Wait for Me (poem)

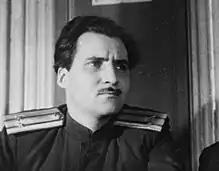
Konstantin Michailowitsch Simonow

Wait for Me (""), written by the Russian poet and playwright turned war correspondent Konstantin Simonov, is one of the best known Russian World War II poems.